E a Vida Continua...

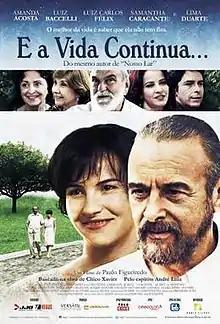
Brazilian theatrical poster

E a Vida Continua... is a 2012 Brazilian drama film directed by Paulo Figueiredo, based on the book of the same name by the medium Chico Xavier.